Computer data storage

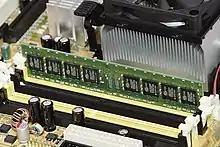
1 GiB of SDRAM mounted in a computer. An example of "primary storage".

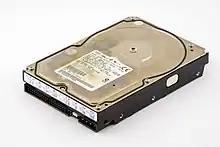
15 GB PATA hard disk drive (HDD) from 1999. When connected to a computer it serves as "secondary" storage.

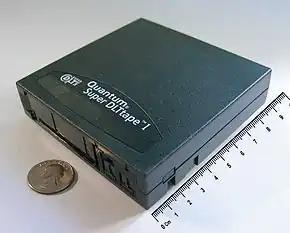
160 GB SDLT tape cartridge, an example of "off-line" storage. When used within a robotic tape library, it is classified as "tertiary" storage instead.

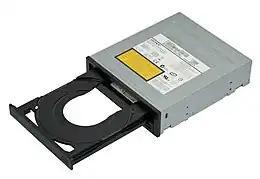
Read/Write DVD drive with cradle for media extended

Computer data storage or digital data storage is a technology consisting of computer components and recording media that are used to retain digital data. It is a core function and fundamental component of computers.